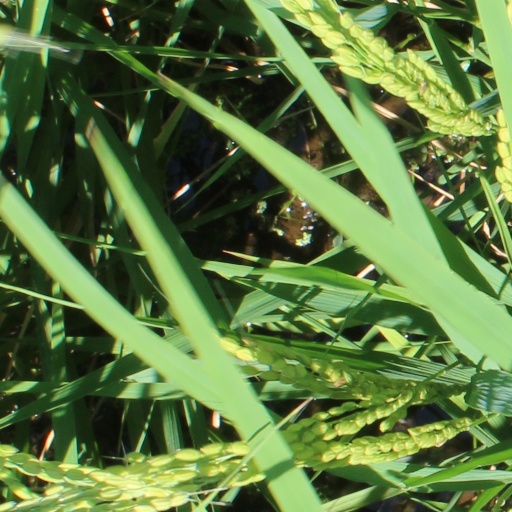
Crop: rice